Fifth Avenue Theatre

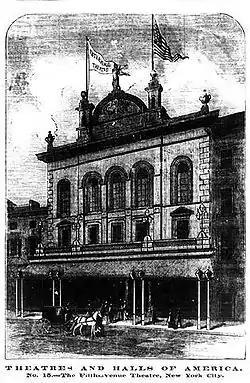
Illustration of the Fifth Avenue Theatre, 1874

The Fifth Avenue Theatre was a Broadway theatre in Manhattan, New York City, United States, at 31 West 28th Street and Broadway (1185 Broadway). It was demolished in 1939.